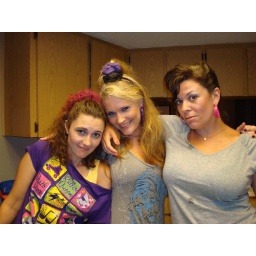
You can't tell in this picture, but I am rocking the blue eyeshadow and hot pink leggings.